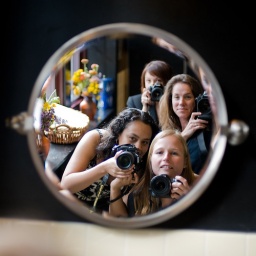
244/365 four girls in a bathroom